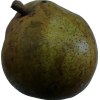
Label: pear